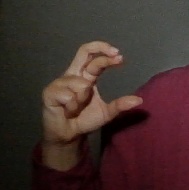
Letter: thal